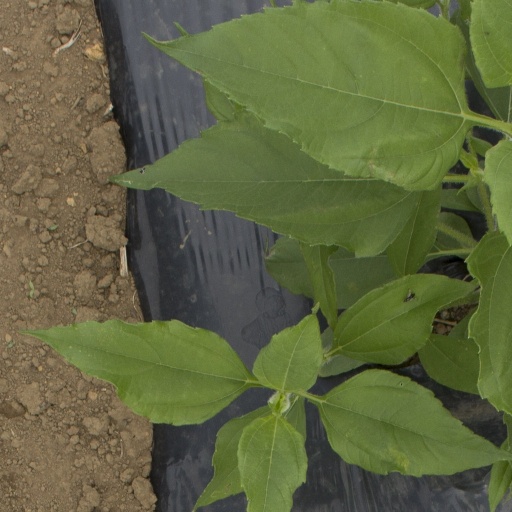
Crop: Jerusalem artichoke